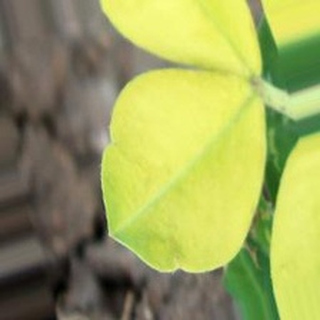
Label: groundnut_nutrition_deficiency